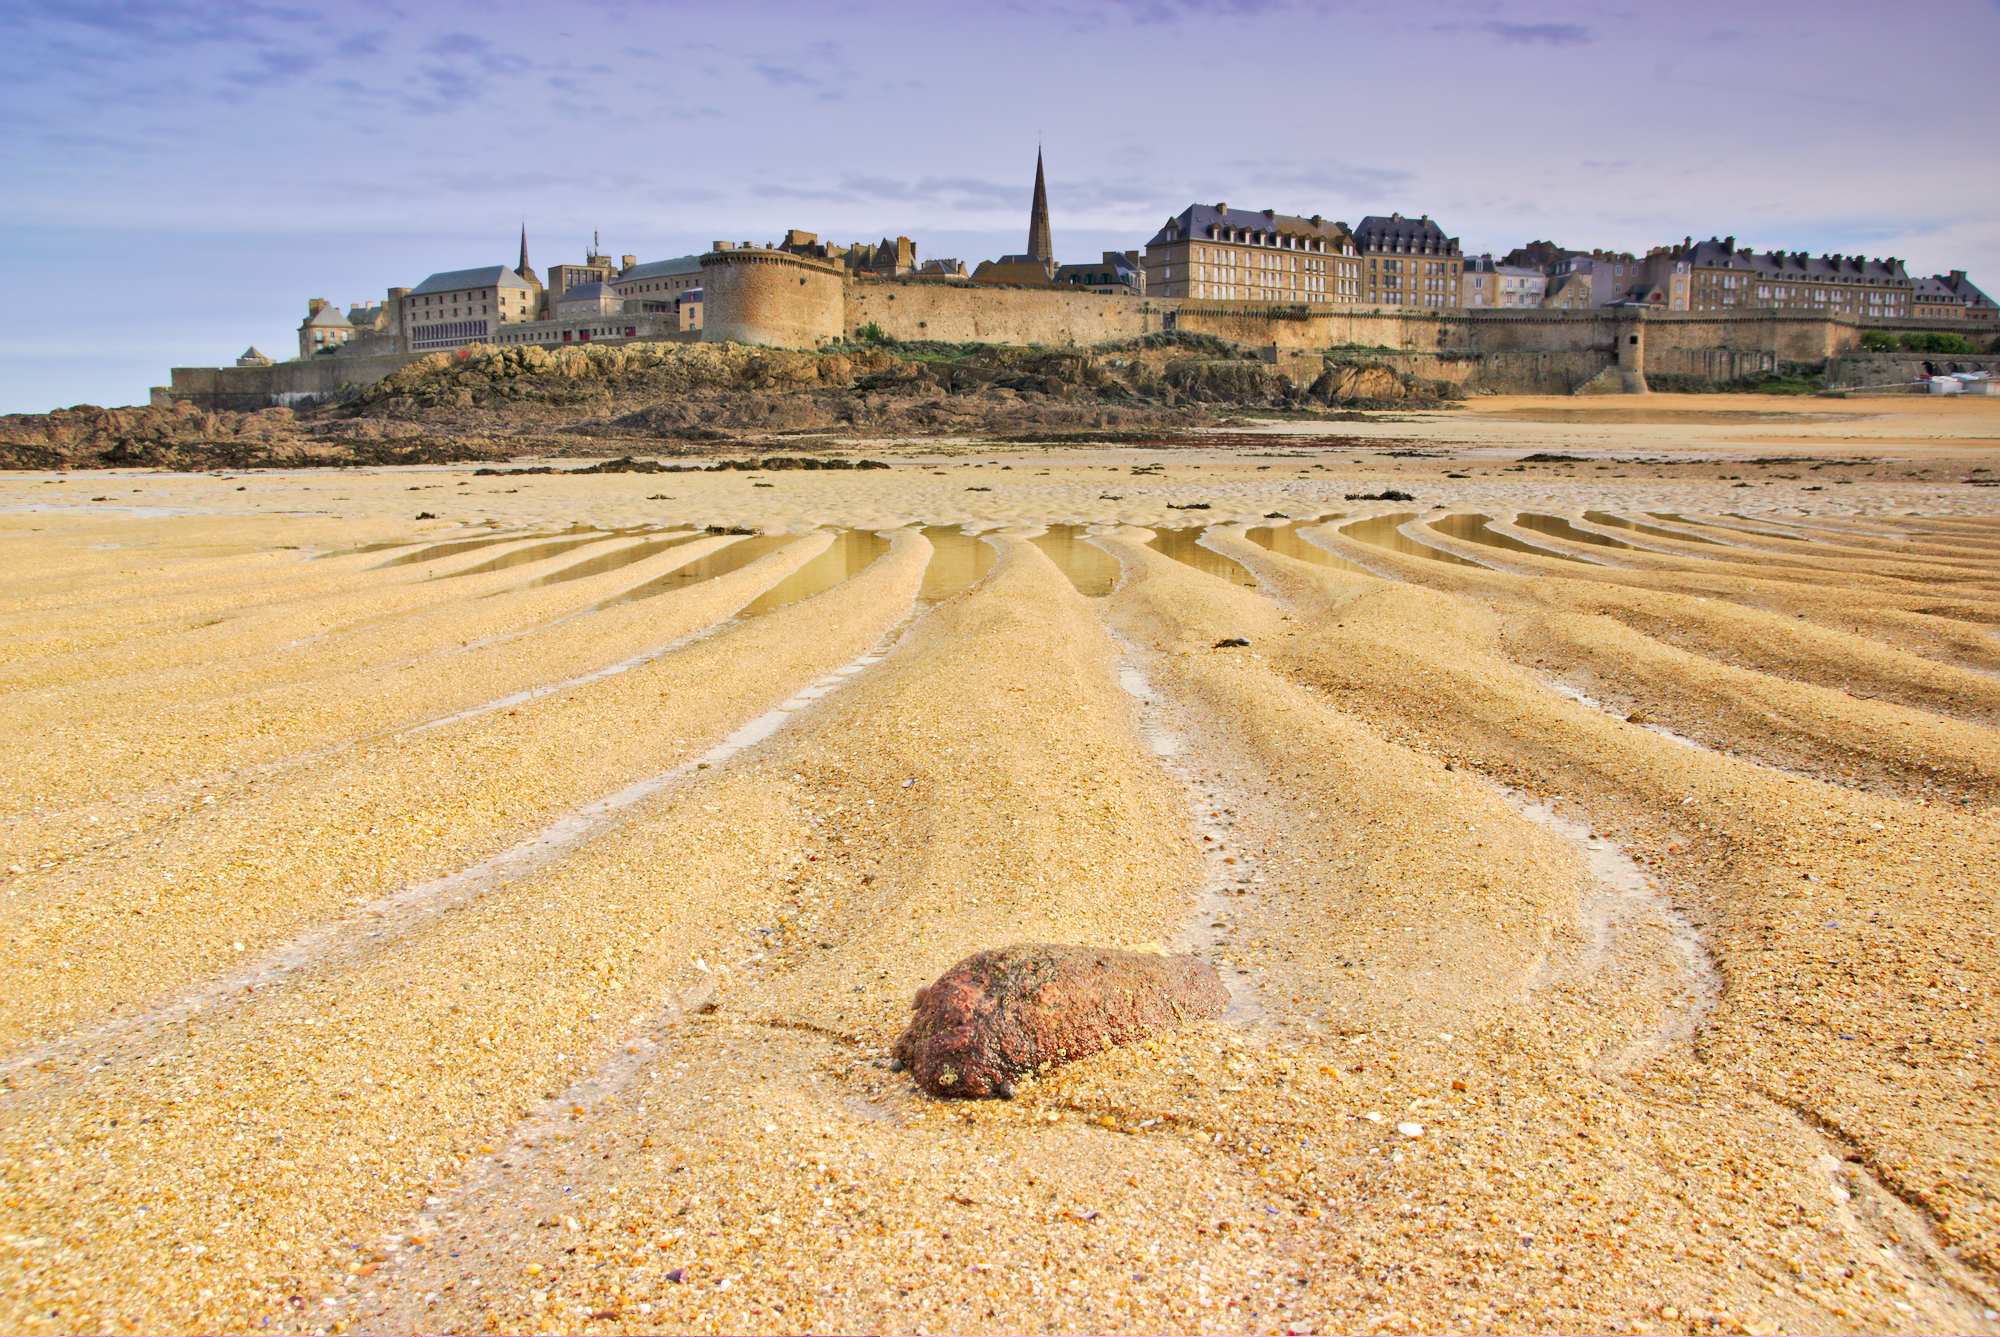
landscape, sea, coast, water, sand, rock, field, city, stone, tide, cityscape, france, pattern, puddle, soil, agriculture, plain, lines, badlands, plateau, leadingline, brittany, saintmalo, bretagne, steppe, grass family